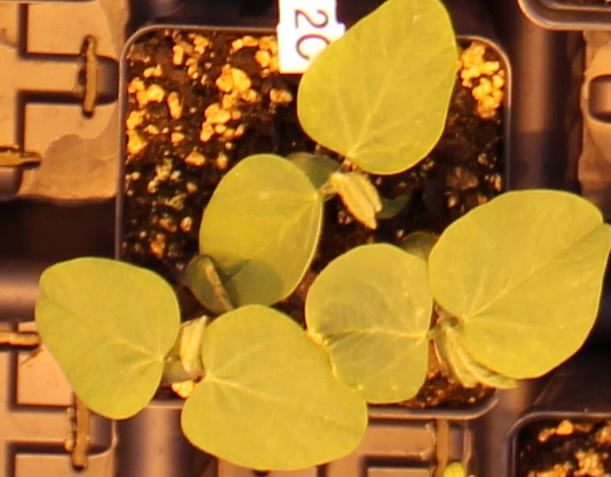
Label: Soybean